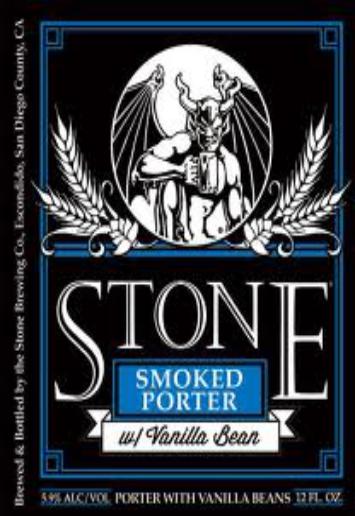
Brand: Beers of Stone
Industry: Food